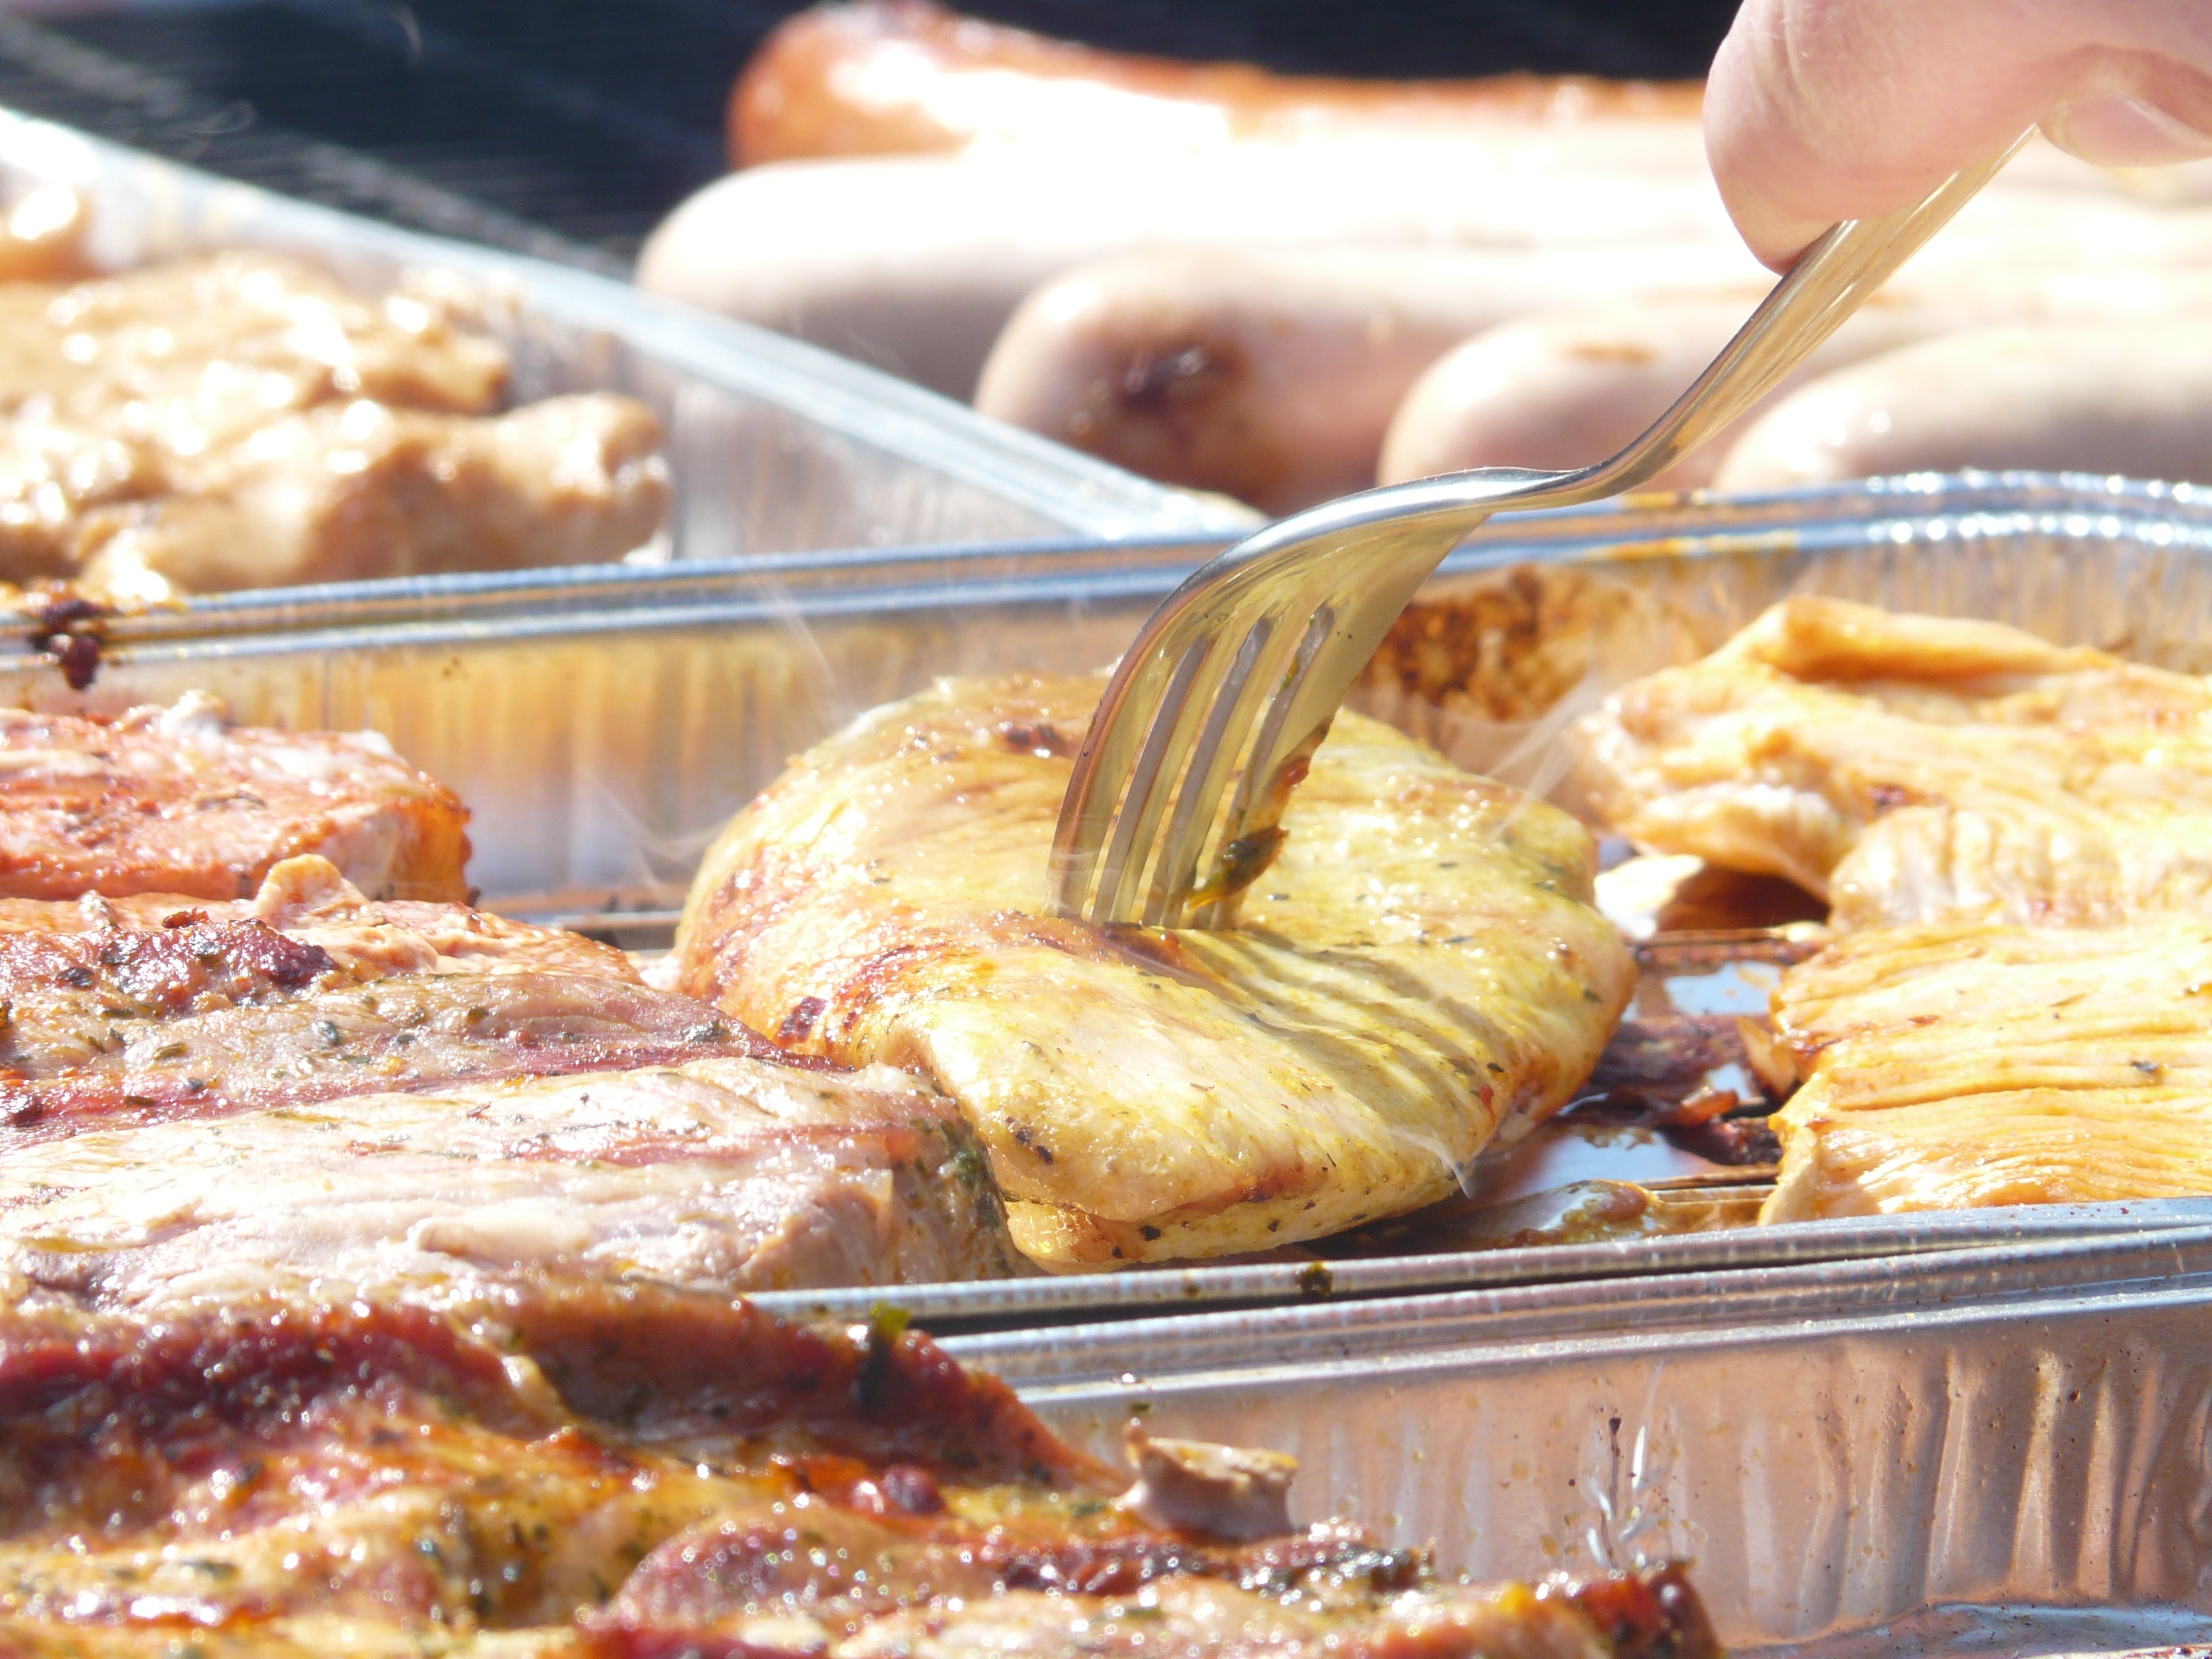
fork, dish, meal, food, cooking, produce, fire, breakfast, baking, meat, barbecue, cuisine, heat, roasting